Denis Manturov

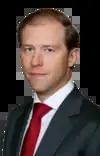
Official portrait

Denis Valentinovich Manturov (born 23 February 1969) is a Russian politician who has served as First Deputy Prime Minister of Russia since May 2024. He previously served as Deputy Prime Minister from July 2022 until May 2024 and Minister of Trade and Industry of the Russian Federation from 2012 to May 2024. He was appointed as First Deputy Prime Minister after Andrey Belousov was appointed as Minister of Defense.